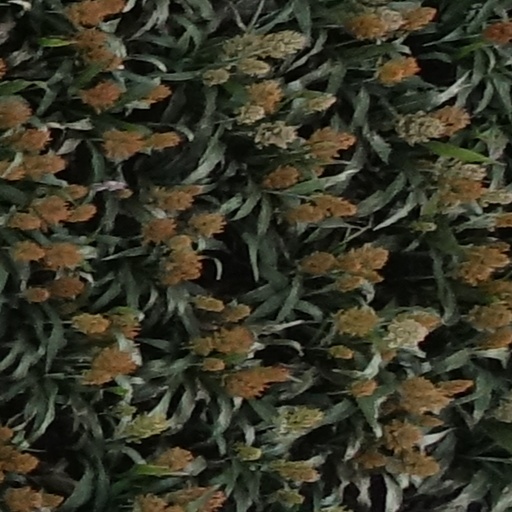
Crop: sorghum